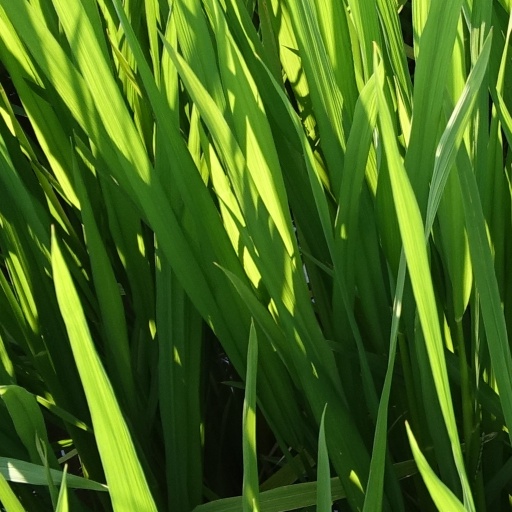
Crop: rice